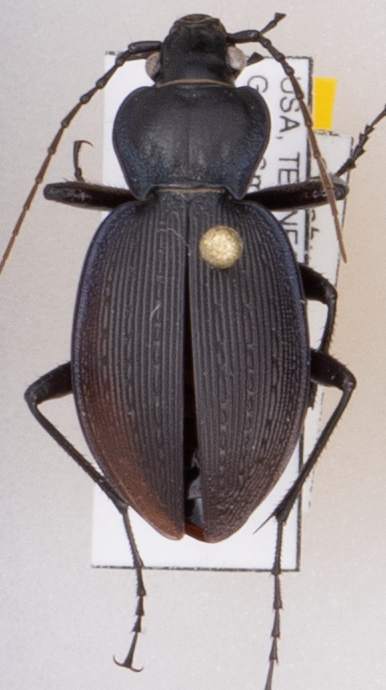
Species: Carabus goryi
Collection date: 2018-04-17
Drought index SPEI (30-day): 0.58
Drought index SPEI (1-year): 0.642
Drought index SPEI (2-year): -0.348